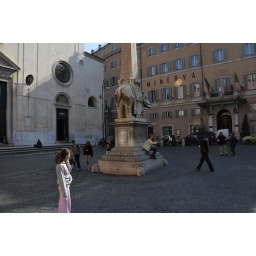
Bernini's elephant base for a small obelisk in front of Santa Maria Supra Minerva